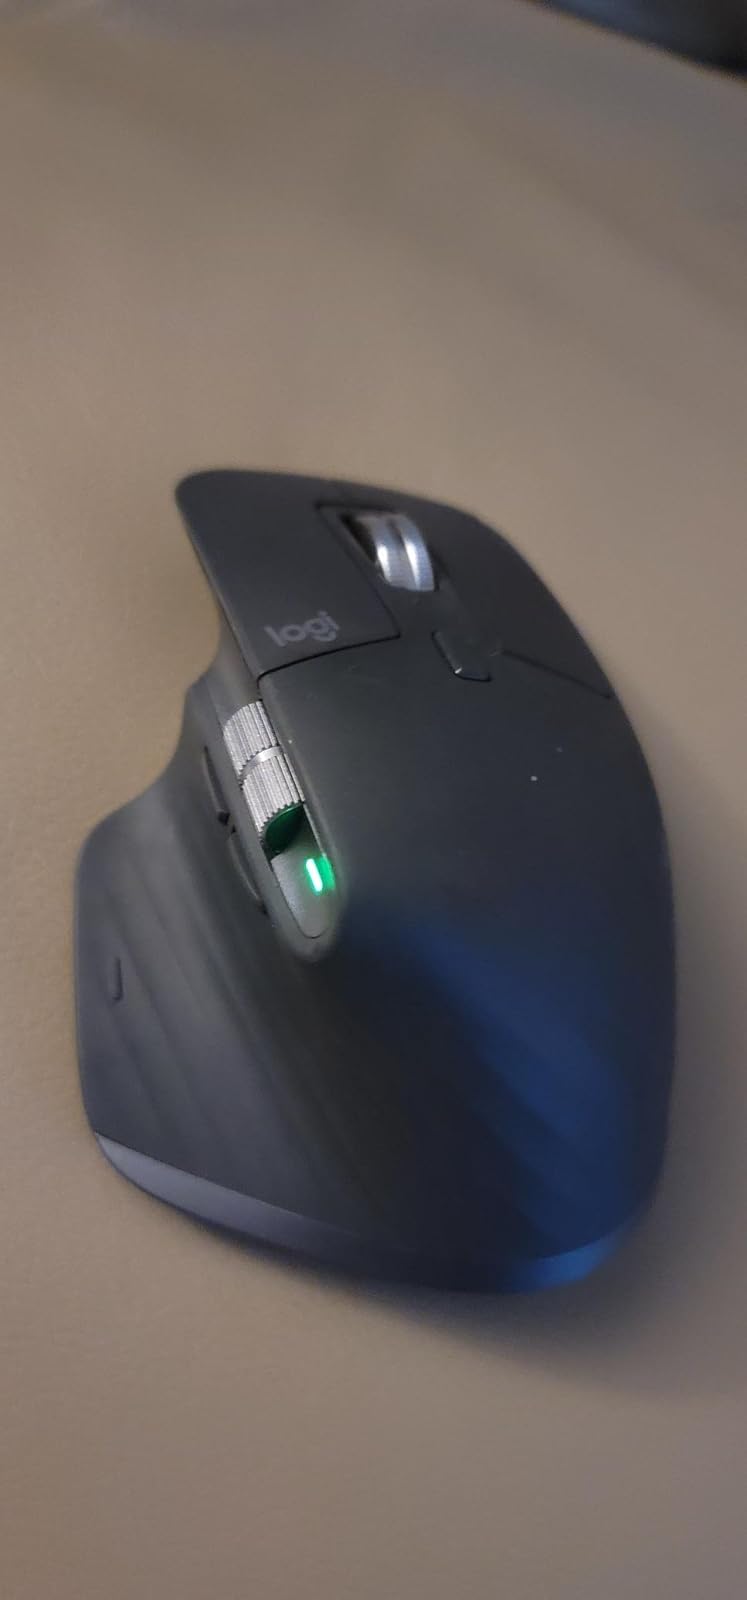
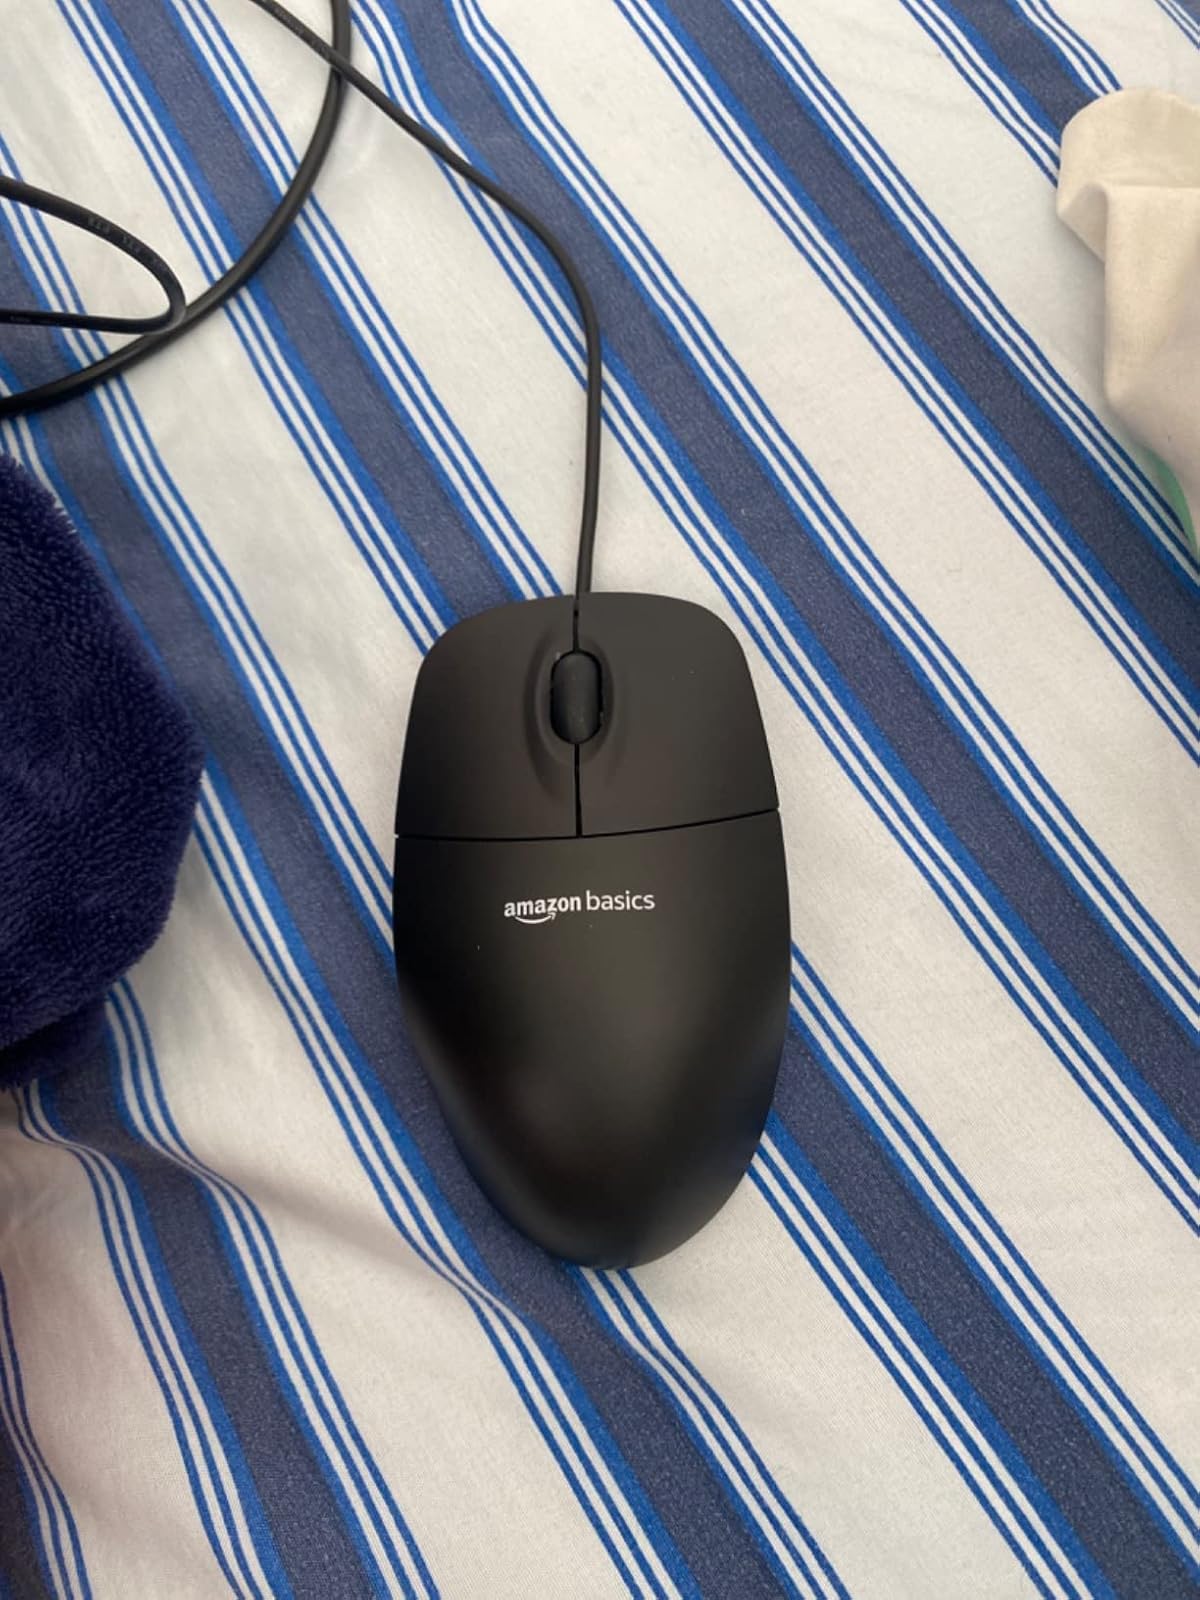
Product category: mouse
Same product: no